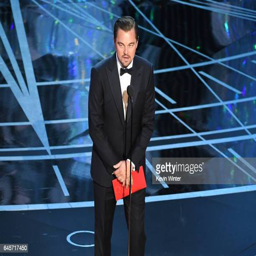
actor speaks onstage during awards